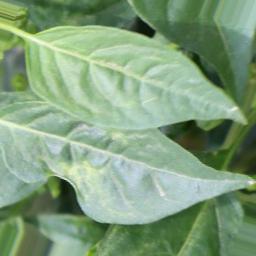
Label: healthy